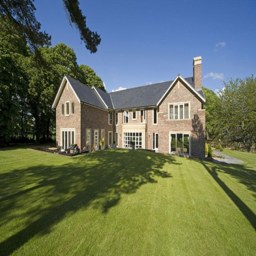
the house was bought by person for £ 1.57 m